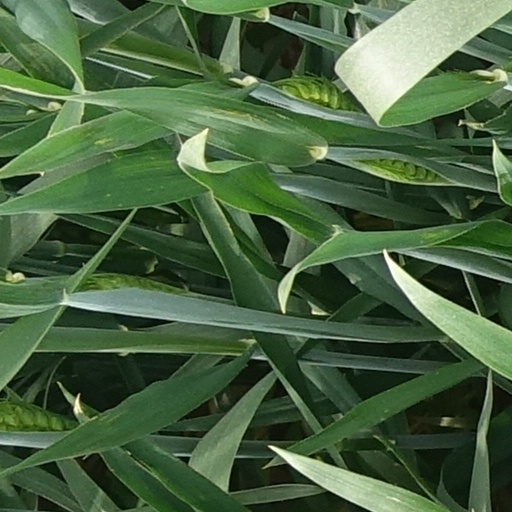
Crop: wheat